Edward Smyth Jones

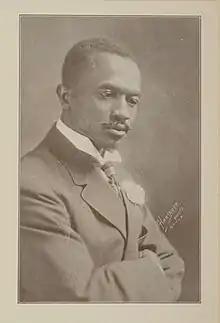
Photo portrait of Edward Smyth Jones

Edward Smyth (sometimes spelled Smythe) Jones was born to former enslaved parents Hawk and Rebecca in Natchez, Mississippi in 1881. He attended Alcorn Agricultural and Mechanical College (now Alcorn State University) for 14 months in 1902–1903, and then later moved to Louisville, Kentucky, where he published his first book of thirty poems, "The Rose that Bloometh in My Heart" in 1908. Jones had a lifelong desire for education, and particularly wanted to study at Harvard University. Having left Louisville for Indianapolis, Jones set out on foot (and occasionally hopping freight trains) in the summer of 1910 for Cambridge, Massachusetts. "Arriving travel-worn, friendless, moneyless, hungry, he was preparing to bivouac on the Harvard campus his first night in the University city, when, being misunderstood, and not believed, he was apprehended as a vagabond and thrown into jail."